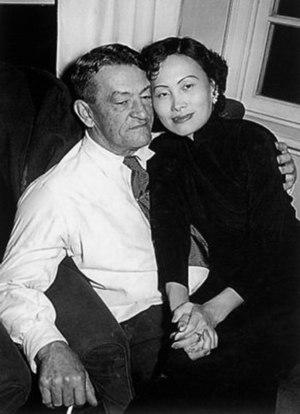
Anna Chennault, née sous le nom de Chen Xiangmei le 23 juin 1923 et morte le 30 mars 2018, est une femme politique du Parti républicain américain. Elle est l'épouse du général américain Claire Lee Chennault.